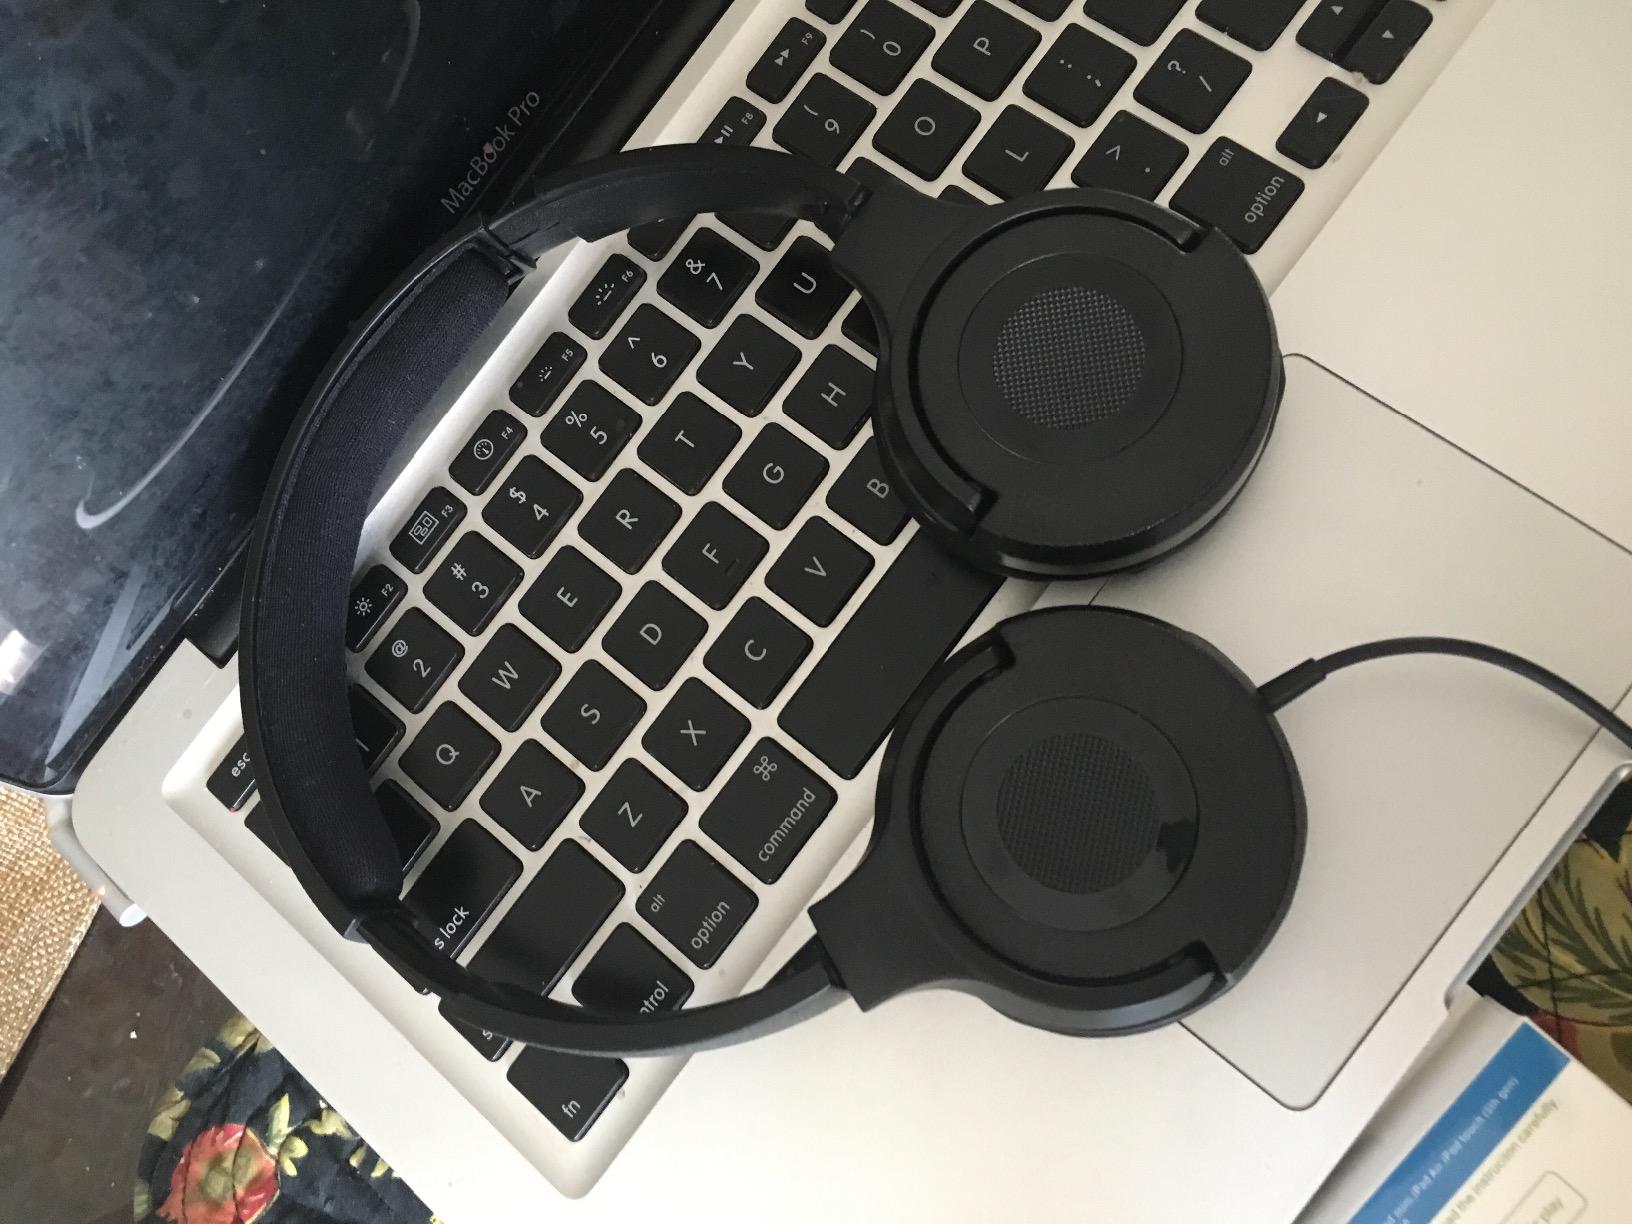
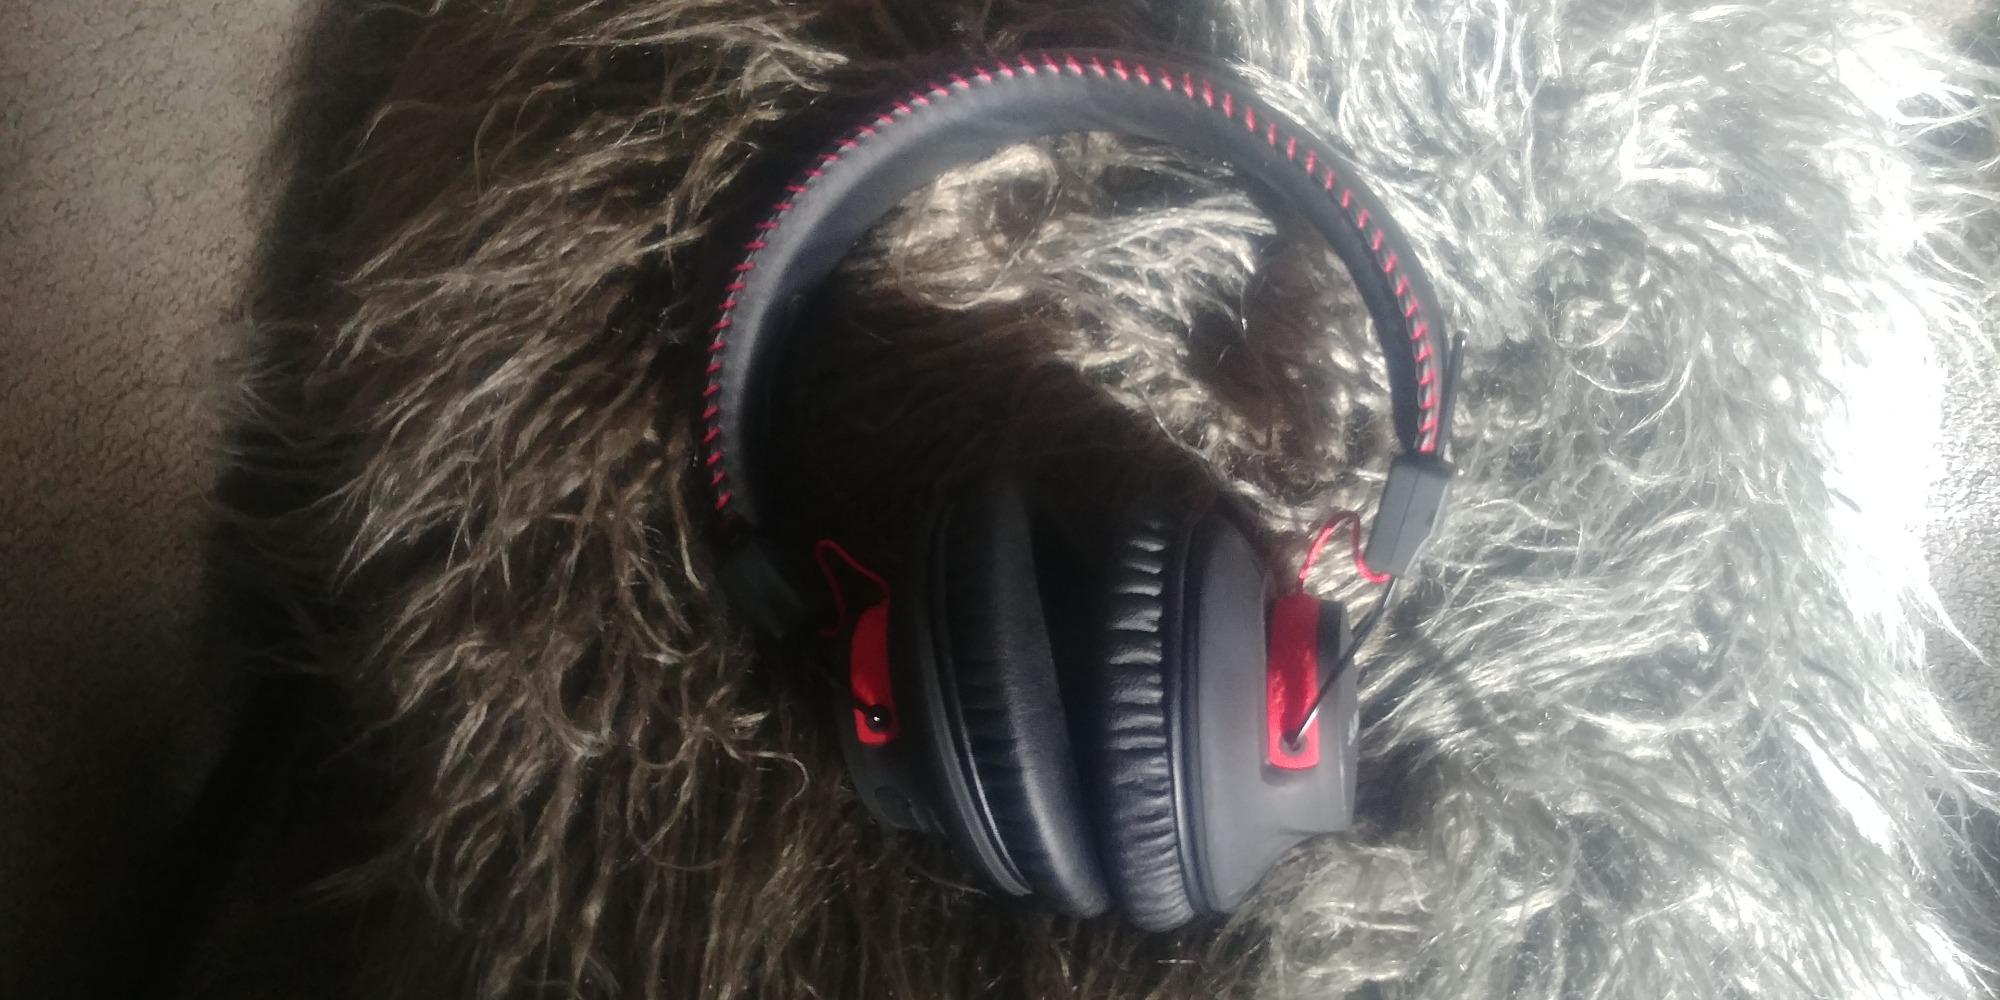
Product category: headphones
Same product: no